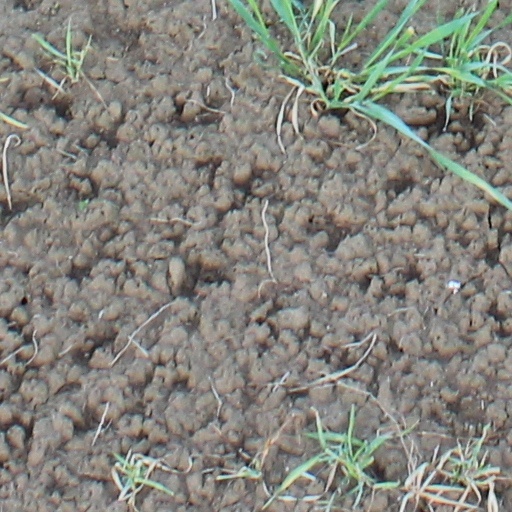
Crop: wheat